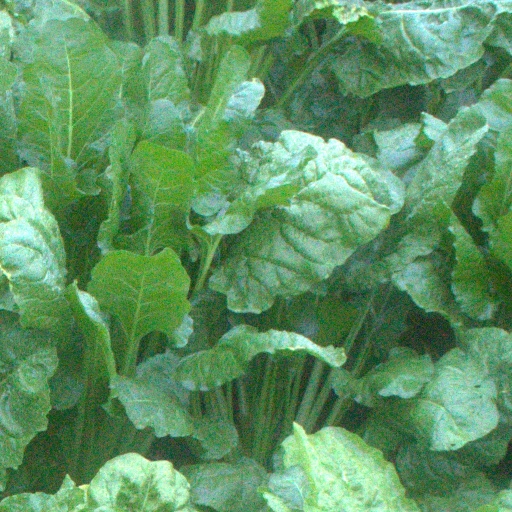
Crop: sugar beet